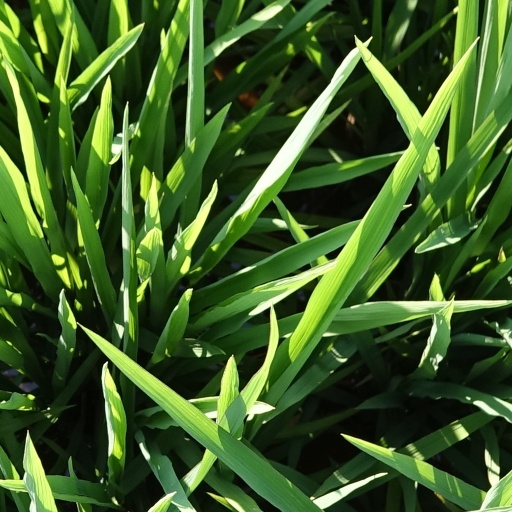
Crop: rice